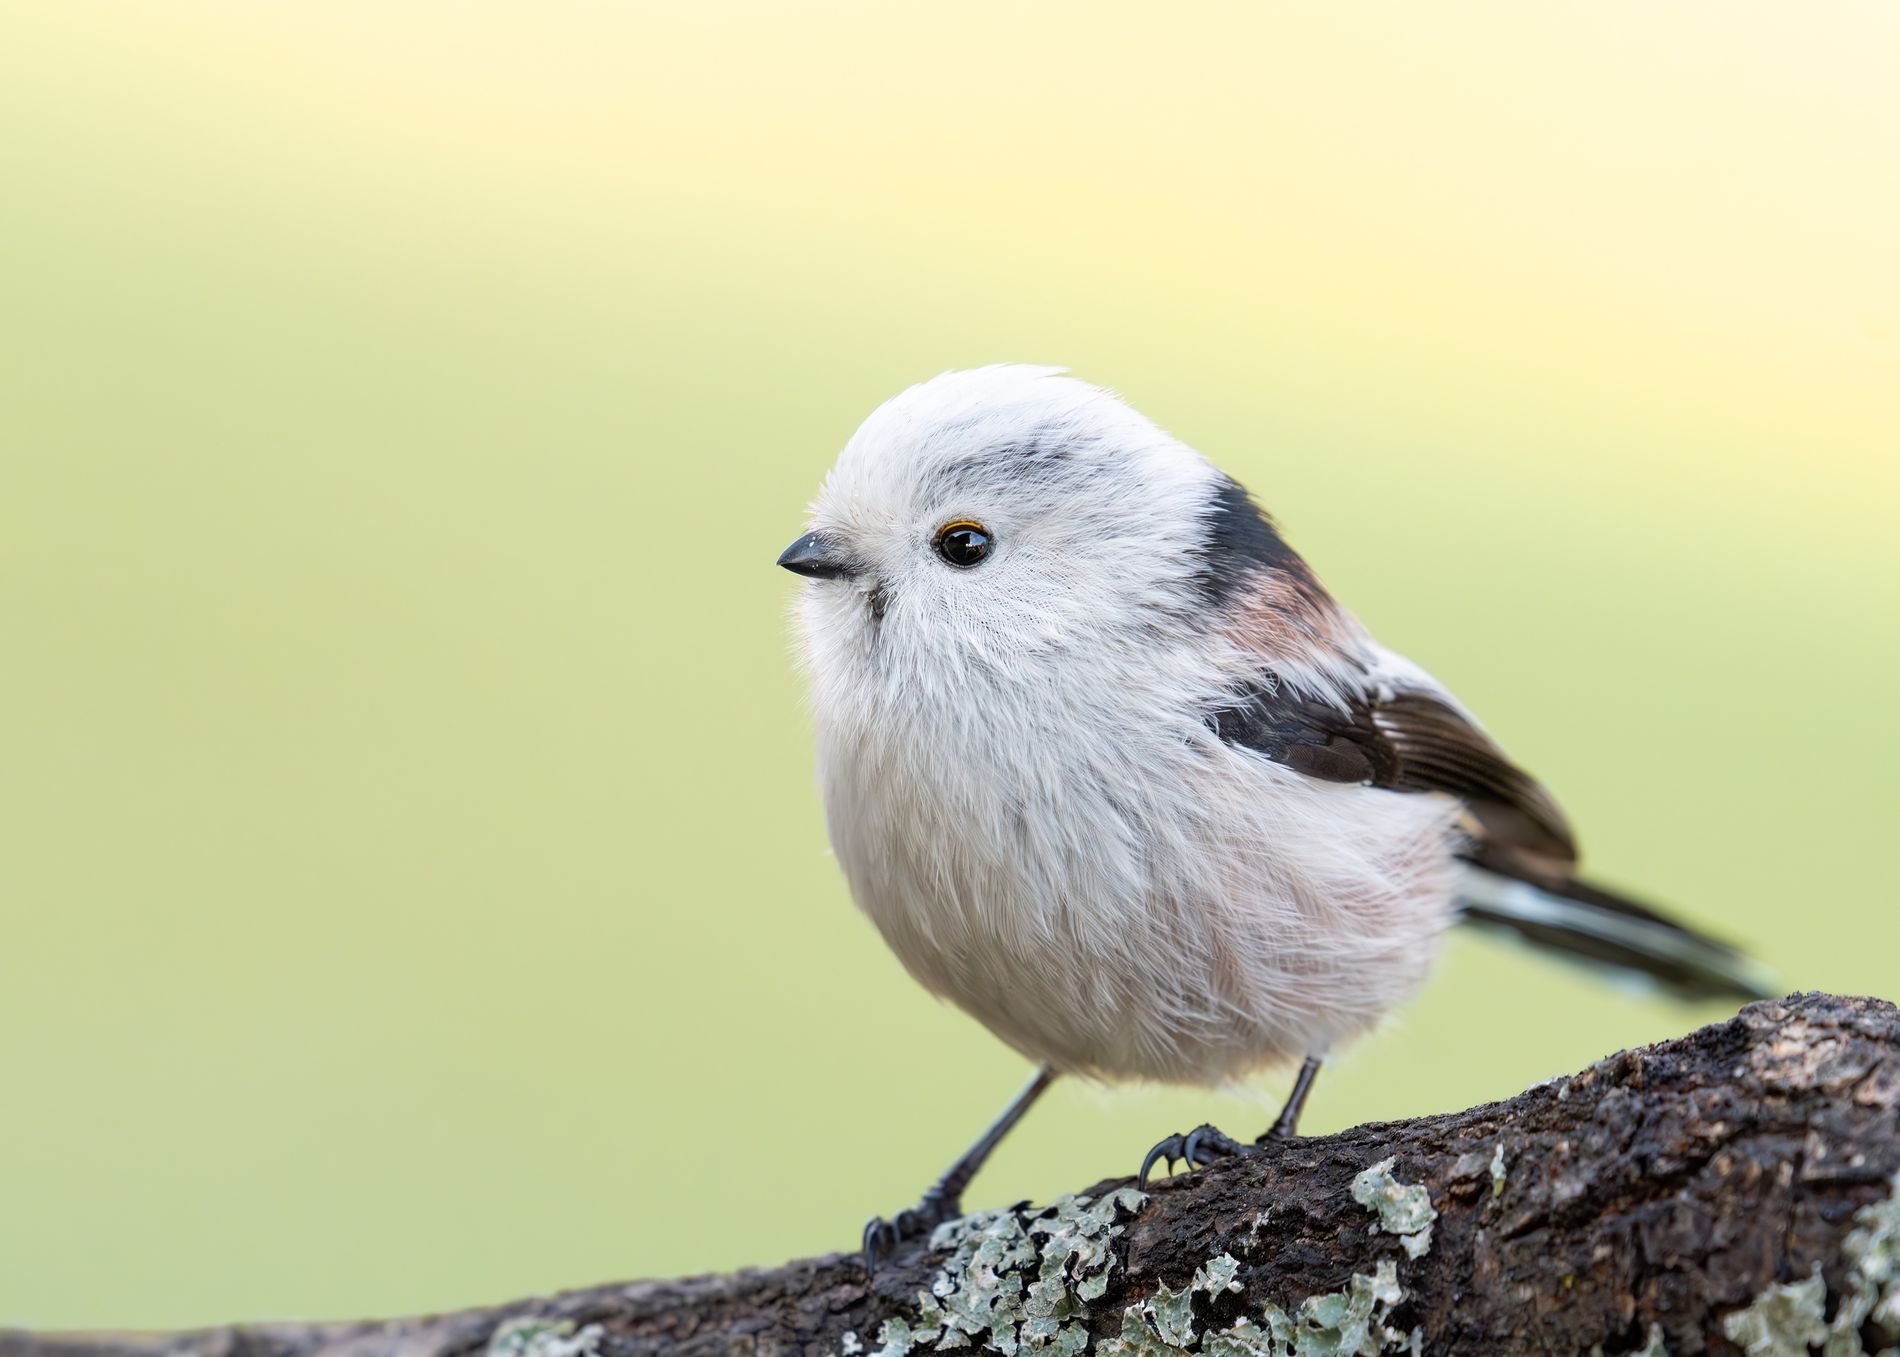
long-tailed bird
A small long-tailed bird perched on a mossy tree branch, against a blurry, pale green background.
A close-up shot highlights the soft feathers of the long-tailed bird, with subtle highlights of its delicate features. The shot is angled slightly to the side, creating a sense of calm and fluidity. The atmosphere is calm and warm, with soft tones of white, black, and brown, while the blurry green background gives the image an appealing visual balance.
Labels: Animal, Beak, Bird, Finch, Jay, Wren, Swallow, branch, background
Camera: SONY ILCE-6400
Lens: 150-600mm F5-6.3 DG DN OS | Sports 021
Aperture: F7.1
Exposure: 1/800 sec
ISO: 1600
Focal length: 531.2